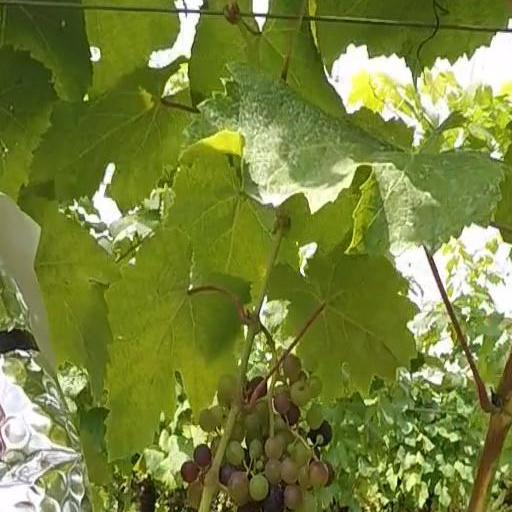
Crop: grape